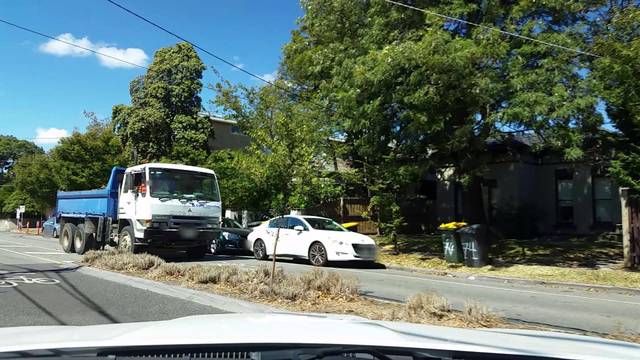
Region: Australia
Coordinates: -37.857, 144.988